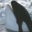
Label: whale